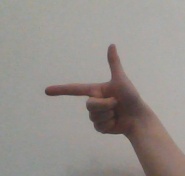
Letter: yaa